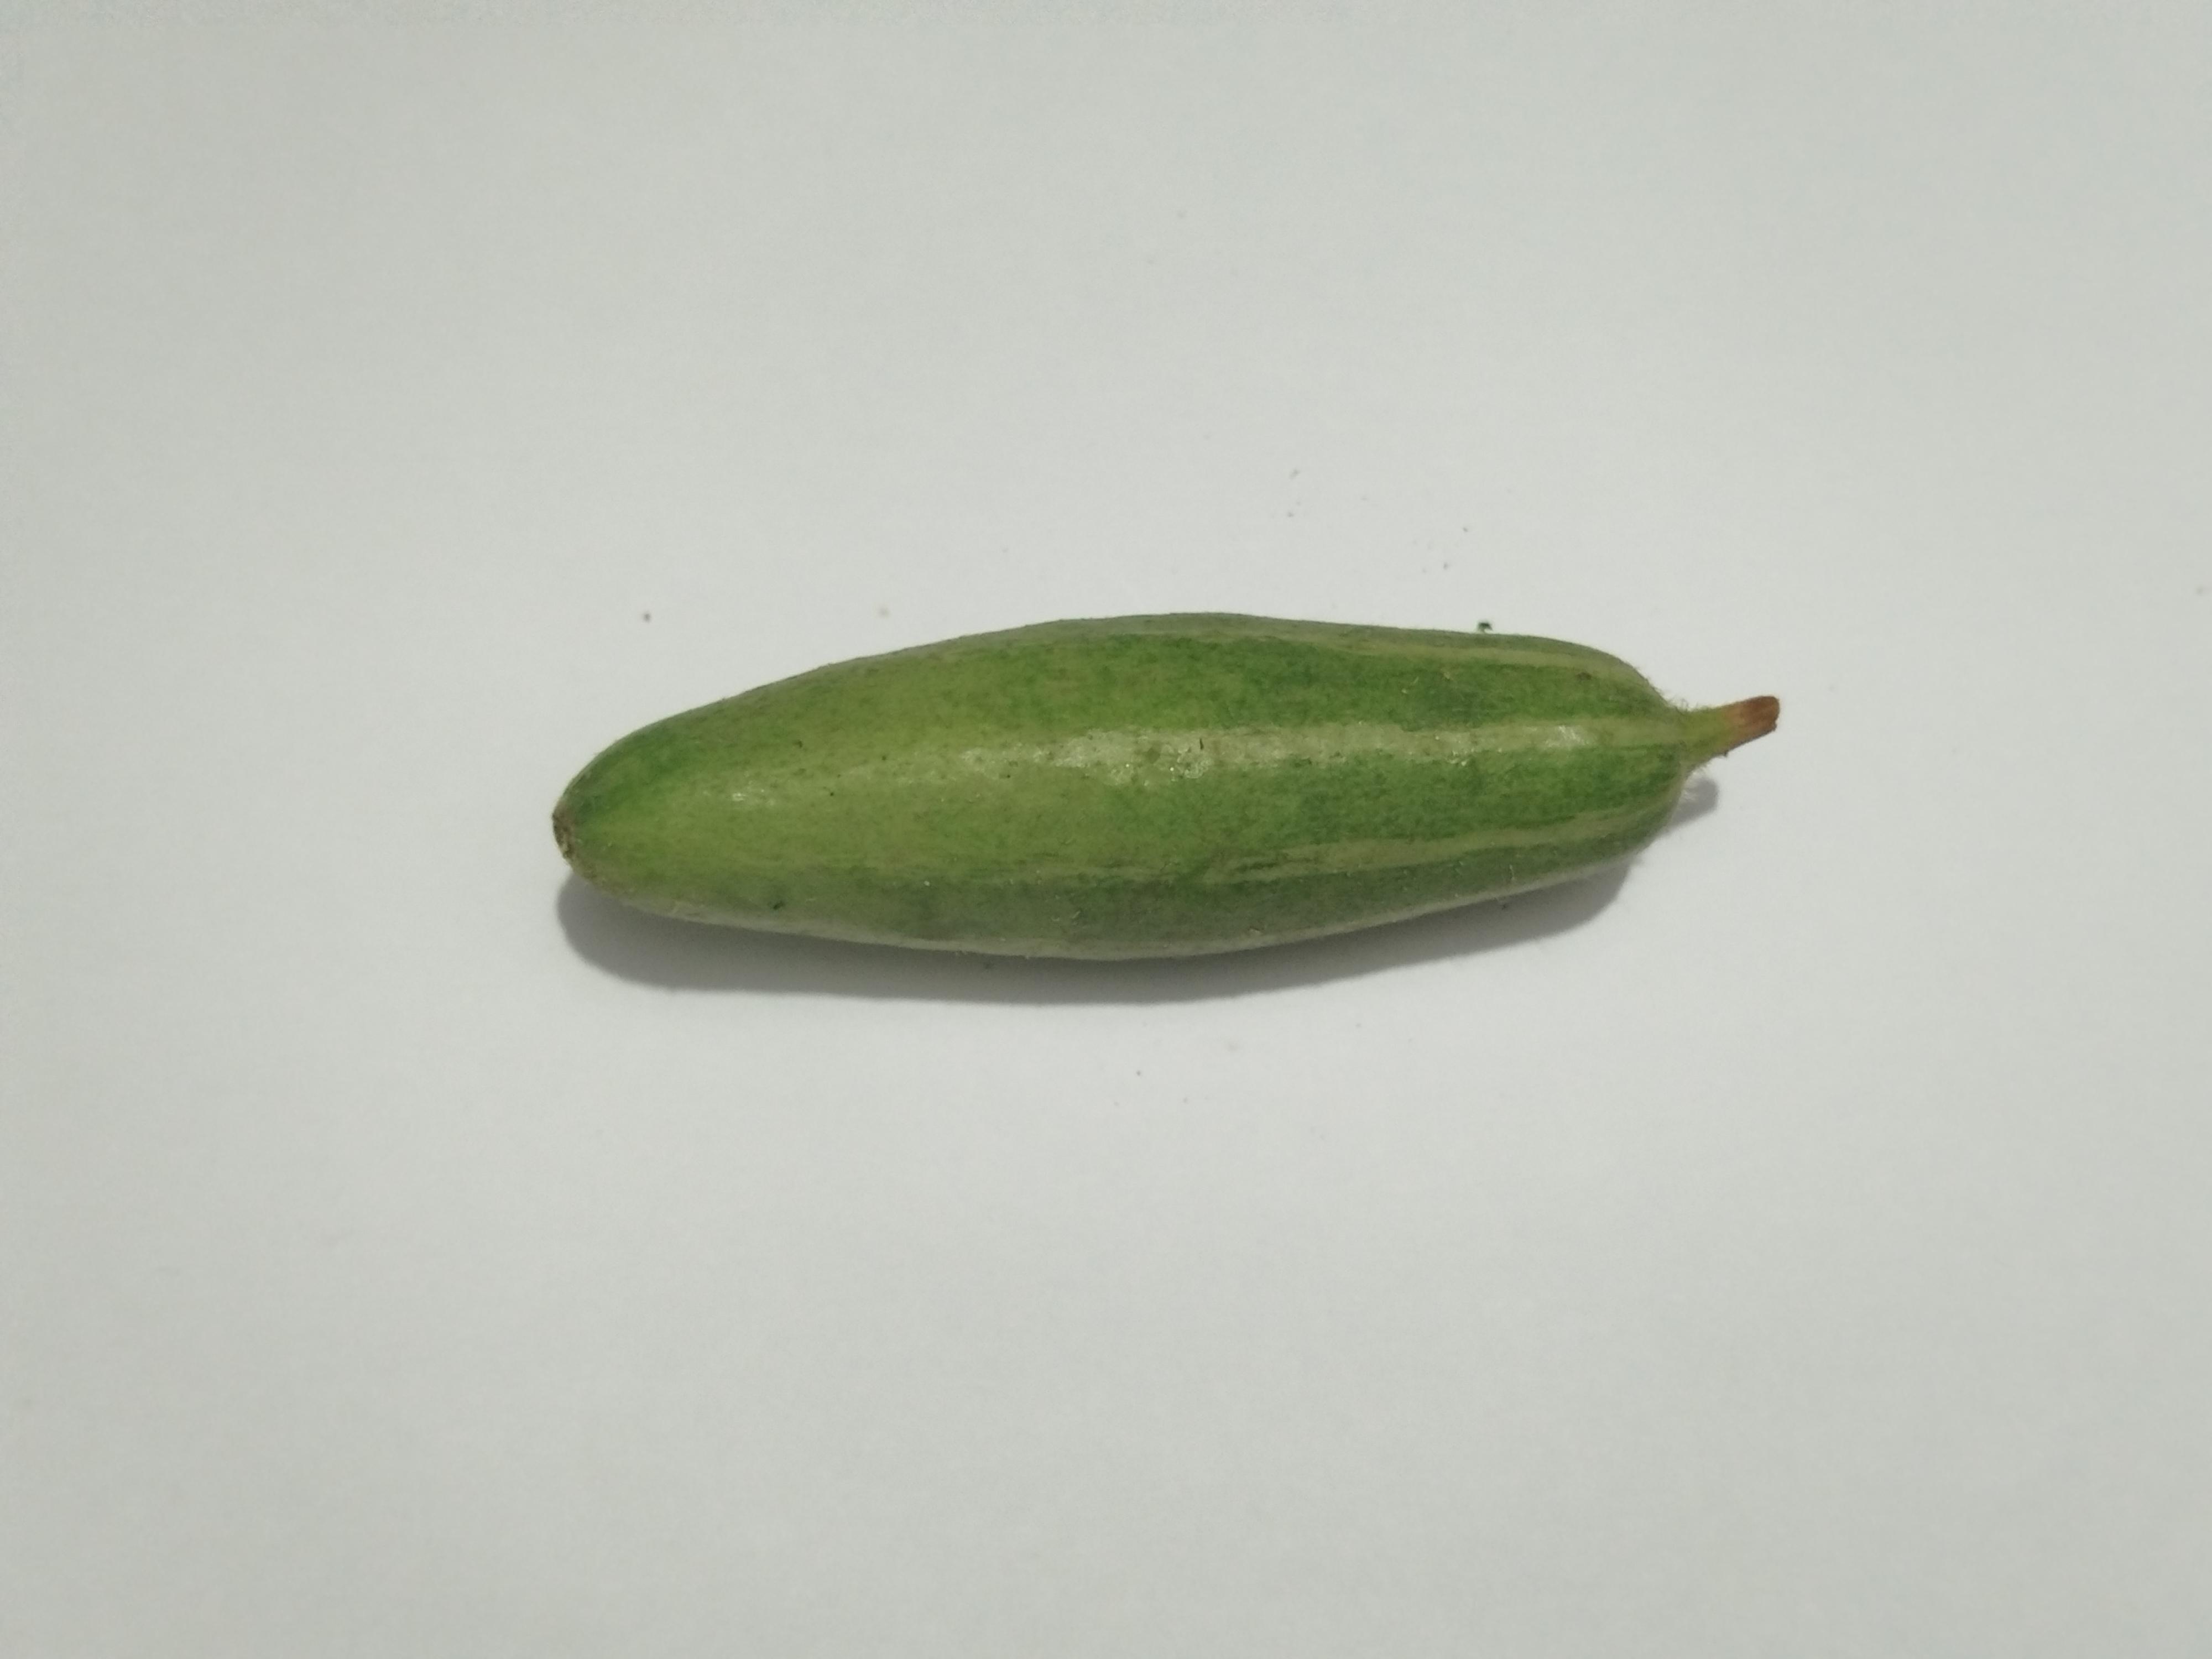
Label: Pointed gourd